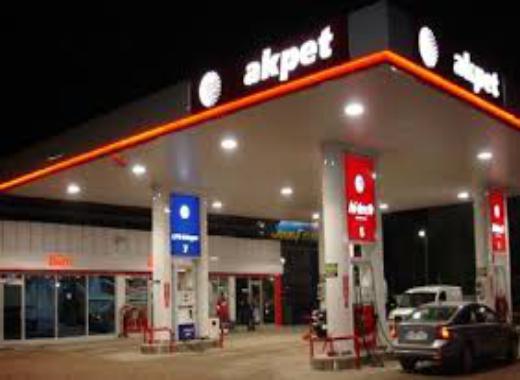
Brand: AKPET
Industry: Others